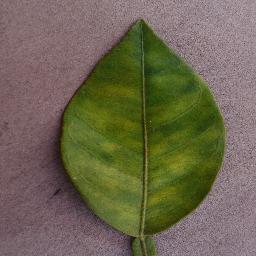
Label: Orange___Haunglongbing_(Citrus_greening)